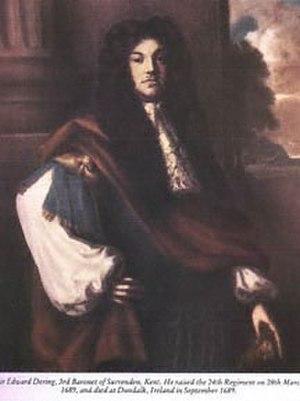
Sir Edward Dering, 3ᵉ baronnet était député et baronnet anglais.